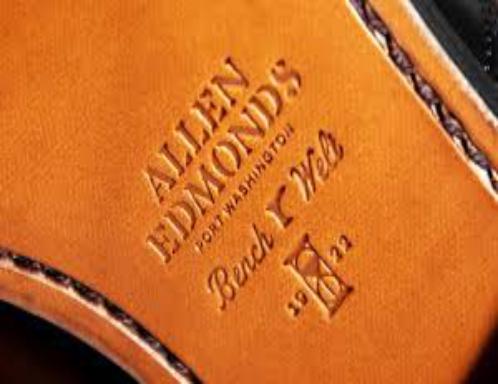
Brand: Allen Edmonds
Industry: Clothes